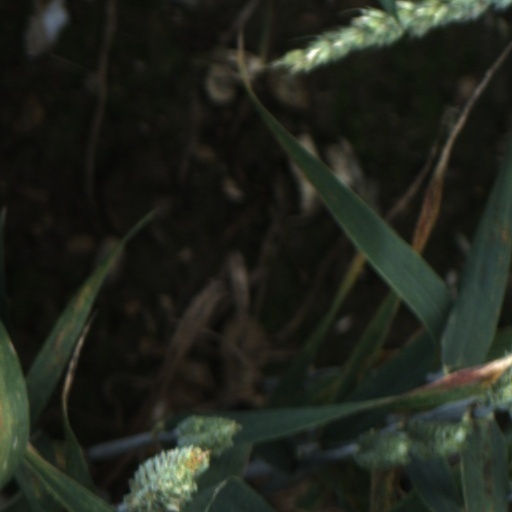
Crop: wheat